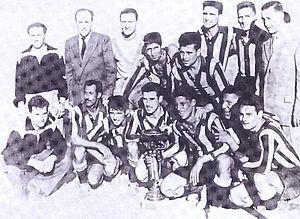
Photo du ""FC Blida"", équipe vainqueur de la ""Coupe d'Afrique du Nord de football"", en 1952 (avec le trophée)."
Cet article traite de l'édition 1951-1952 de la Coupe d'Afrique du Nord de football. Il s'agit de la dix-septième édition de cette compétition qui se terminera par une victoire du Football Club Blida.
Le Football Club Blidéen, plus couramment abrégé en FC Blidéen, est un ancien club de football français d'Algérie fondé en 1904 par des colons Blidéens et disparu en 1962, et basé dans la ville de Blida.
L'histoire du football en Afrique française du Nord est étroitement liée à celui du football français. Lorsque le football fit son apparition en France durant l'année 1872, celui-ci apparut à son tour naturellement vers l'année 1894 en Afrique du Nord, région du monde soumise à l'autorité française. Le football s'y développa donc progressivement durant plus d'un demi-siècle avec la création d'un grand nombre de clubs mais aussi d'organismes qui régirent sa pratique lors de compétitions départementales et inter-régionales. Puis il vit sa fin au cours l'année 1962 date de l'indépendance de l'Algérie, dernier territoire nord-africain qui se défit de l'autorité française et qui vit donc la fin du football d'époque coloniale en Afrique française du Nord